Sundman (crater)

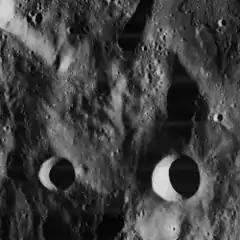
Lunar Orbiter 4 image

Sundman is a lunar impact crater that lies just past the western limb of the Moon. Although it lies on the far side from the Earth, this part of the surface is brought into view during periods of favorable libration and illumination. Sundman lies to the southwest of the walled plain Einstein, and to the west of the Vallis Bohr cleft. It was named after Finnish mathematician and astronomer Karl F. Sundman.